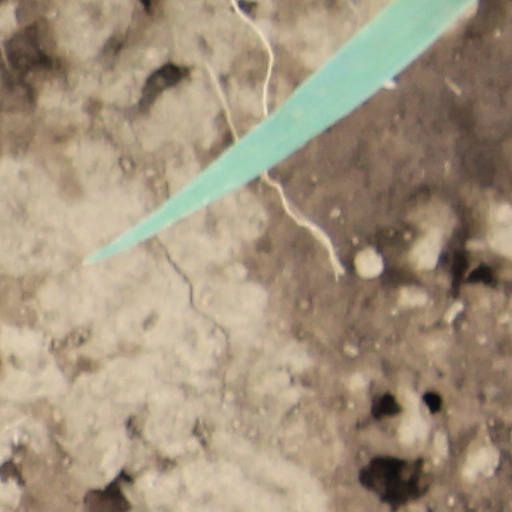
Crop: wheat